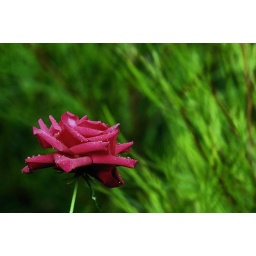
A red rose in our garden just after a summer (Australian) rain show